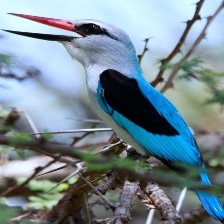
Species: WOODLAND KINGFISHER
Scientific name: HALCYON SENEGALENSIS